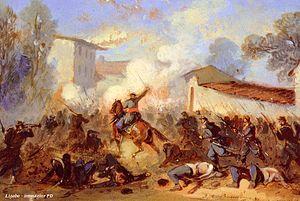
Le 8ᵉ régiment d'infanterie est un régiment d'infanterie de l'Armée de terre française créé sous la Révolution à partir du régiment d'Austrasie, un régiment français d'Ancien Régime.